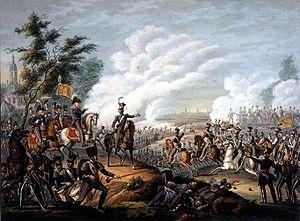
La bataille de Louvain est un affrontement qui eut lieu le 12 août 1831 entre les troupes belges et les troupes néerlandaises dans les environs de la ville de Louvain, pendant la campagne des Dix-Jours. Le 12 août 1831, le prince héritier Guillaume II attaque Louvain où le roi Léopold Iᵉʳ a installé son quartier-général. Les Belges doivent se replier et les Néerlandais traversent la Dyle et occupent le IJzerenberg à Herent.